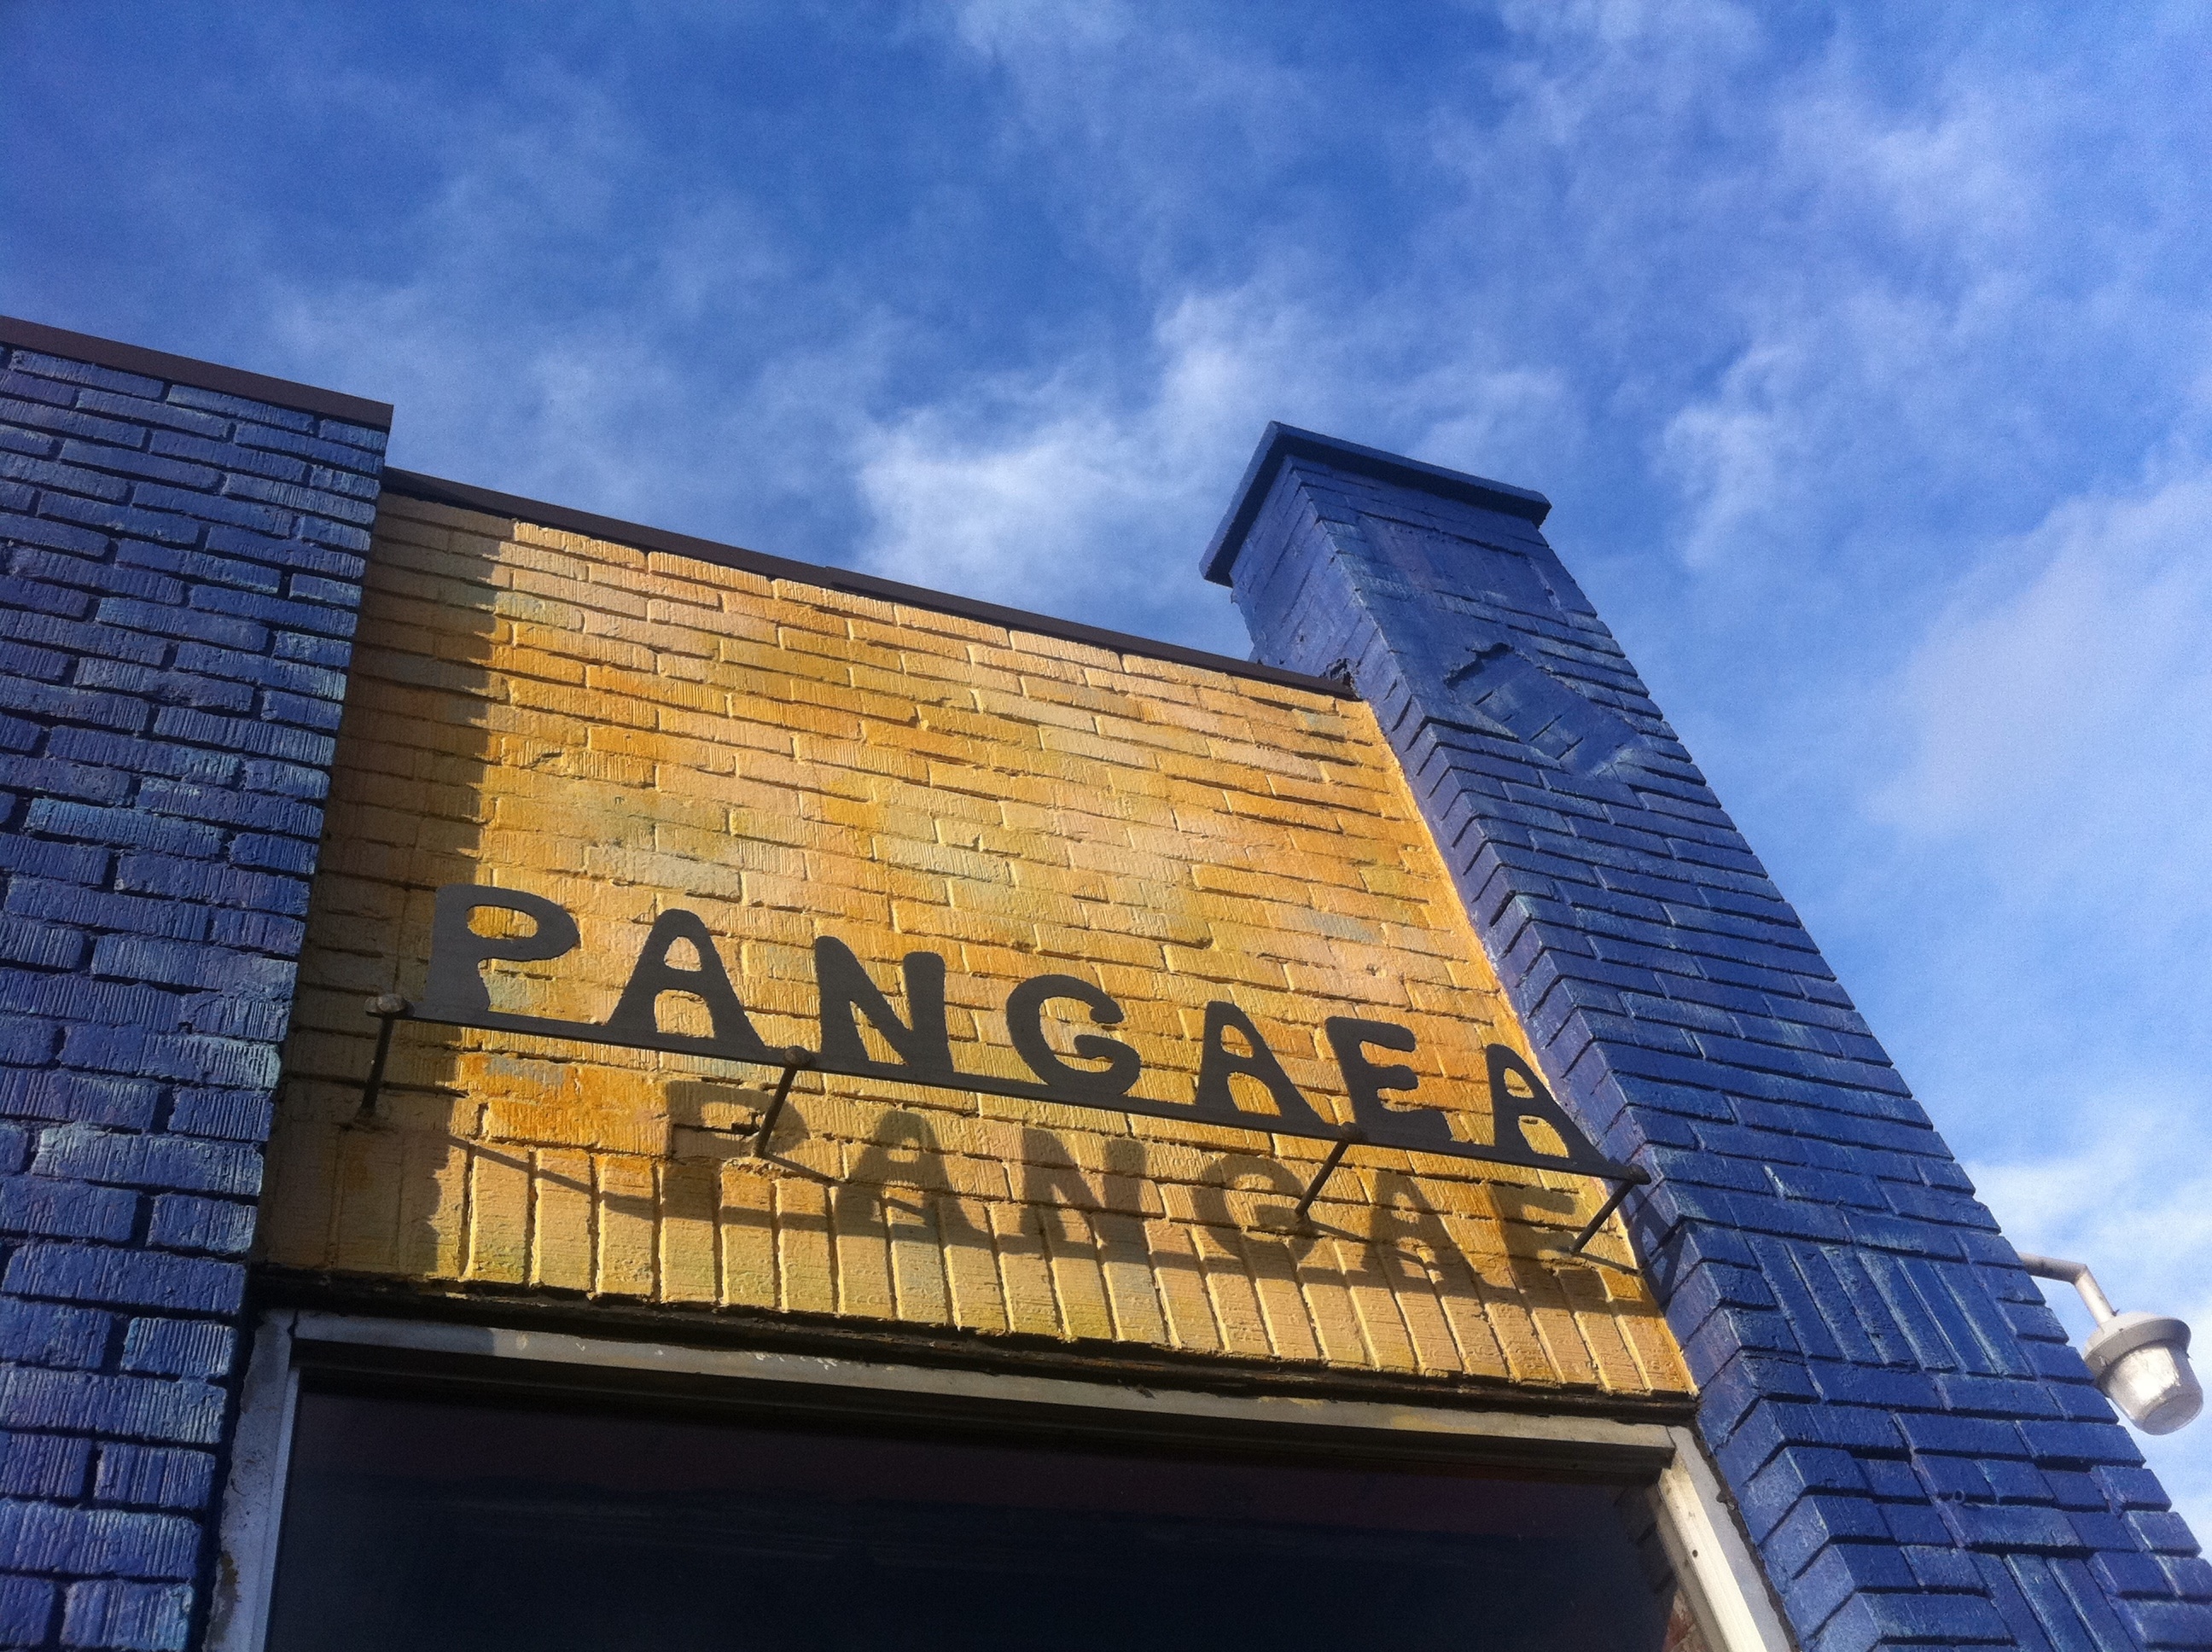
architecture, building, skyscraper, downtown, landmark, facade, blue, odyssey, 2011365, urban area